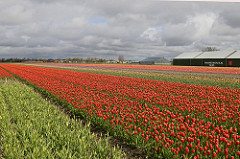
Flower: tulip